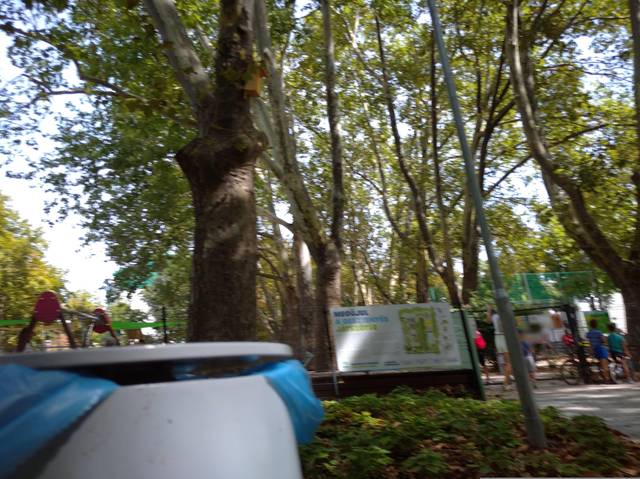
Region: Hungary
Coordinates: 47.478, 19.036